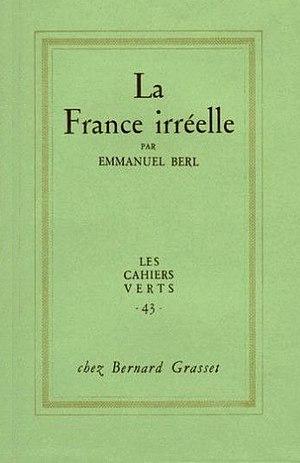
Les Cahiers verts est une collection de littérature française et étrangère des Éditions Grasset créée en 1921 et arrêtée au début des années 60.